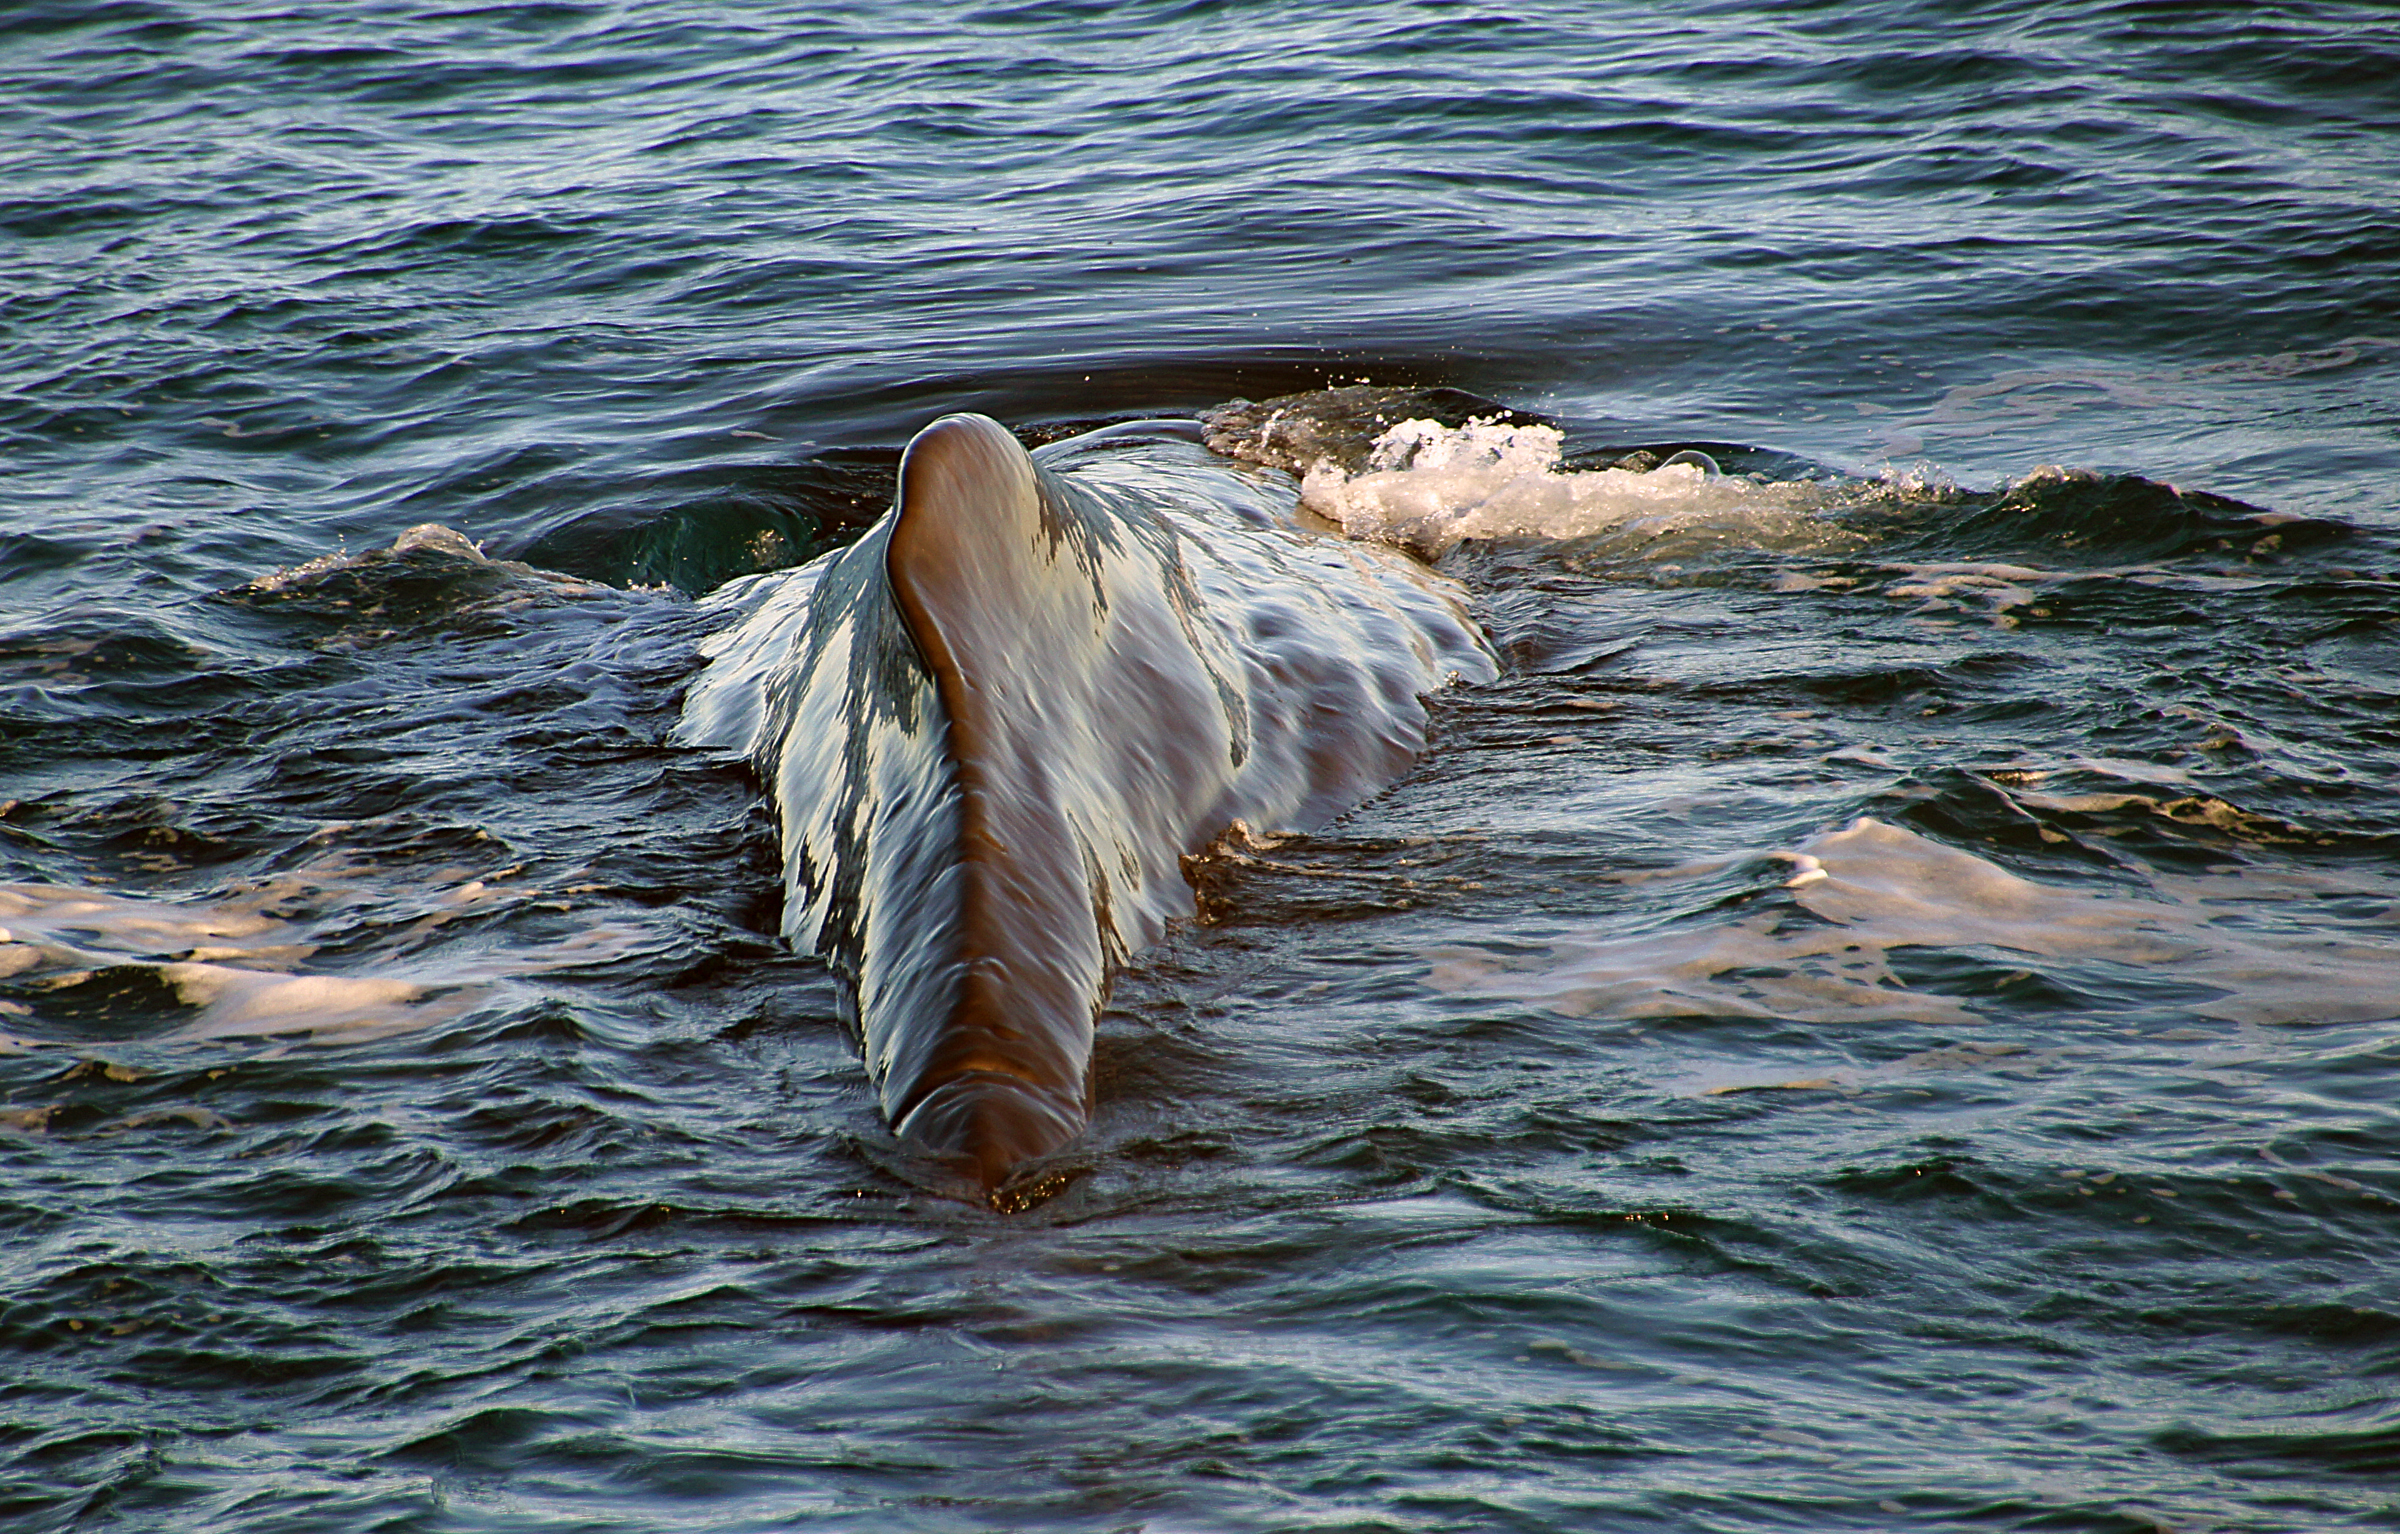
sea, water, ocean, bird, wing, wave, pelican, seabird, wildlife, publicdomain, newzealand, vertebrate, spermwhale, whalewatchkaikoura, whaletails, whalefluke, whalekaikoura, oceanmammals, water bird